Tan Cheng Bock

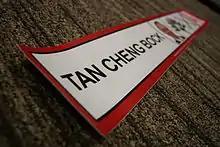
A bumper sticker produced by Tan for his presidential bid

In the presidential candidate broadcast, Tan said, "The President must be above politics" and that "he must not be a proxy to be any political party", as "his interest must be national, not with a political agenda in mind".